Gracemount High School

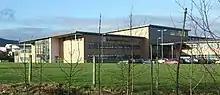
The new school

Pupils and staff moved into the new building in August 2003. It is located adjacent to Captain's Road, and to where the old school formerly stood. The functional design has a central hall with classroom wings leading off.